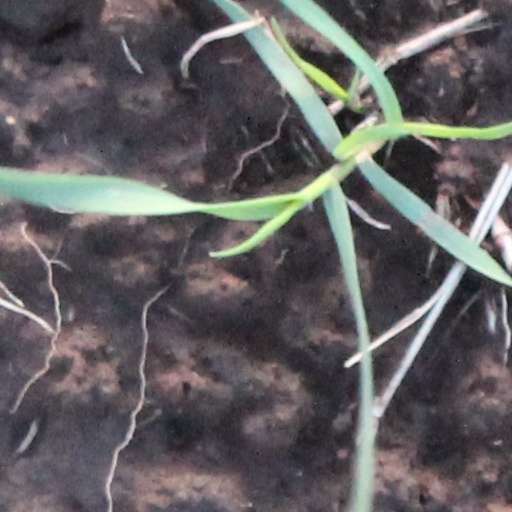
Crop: wheat